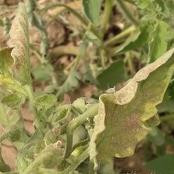
Crop: Tomato
Condition: mite-d